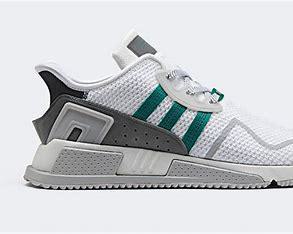
Brand: Adidas
Model: EQT Cushion Adv